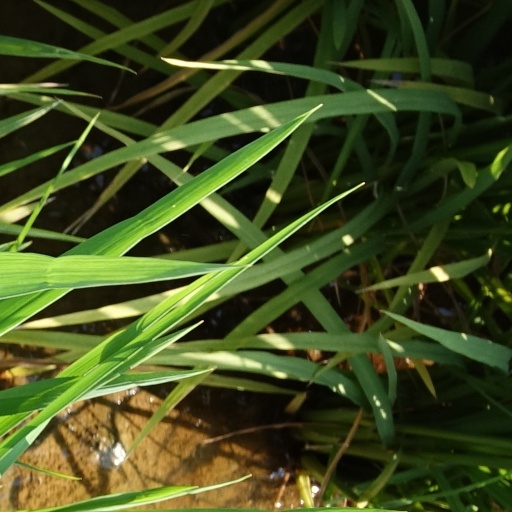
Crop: rice